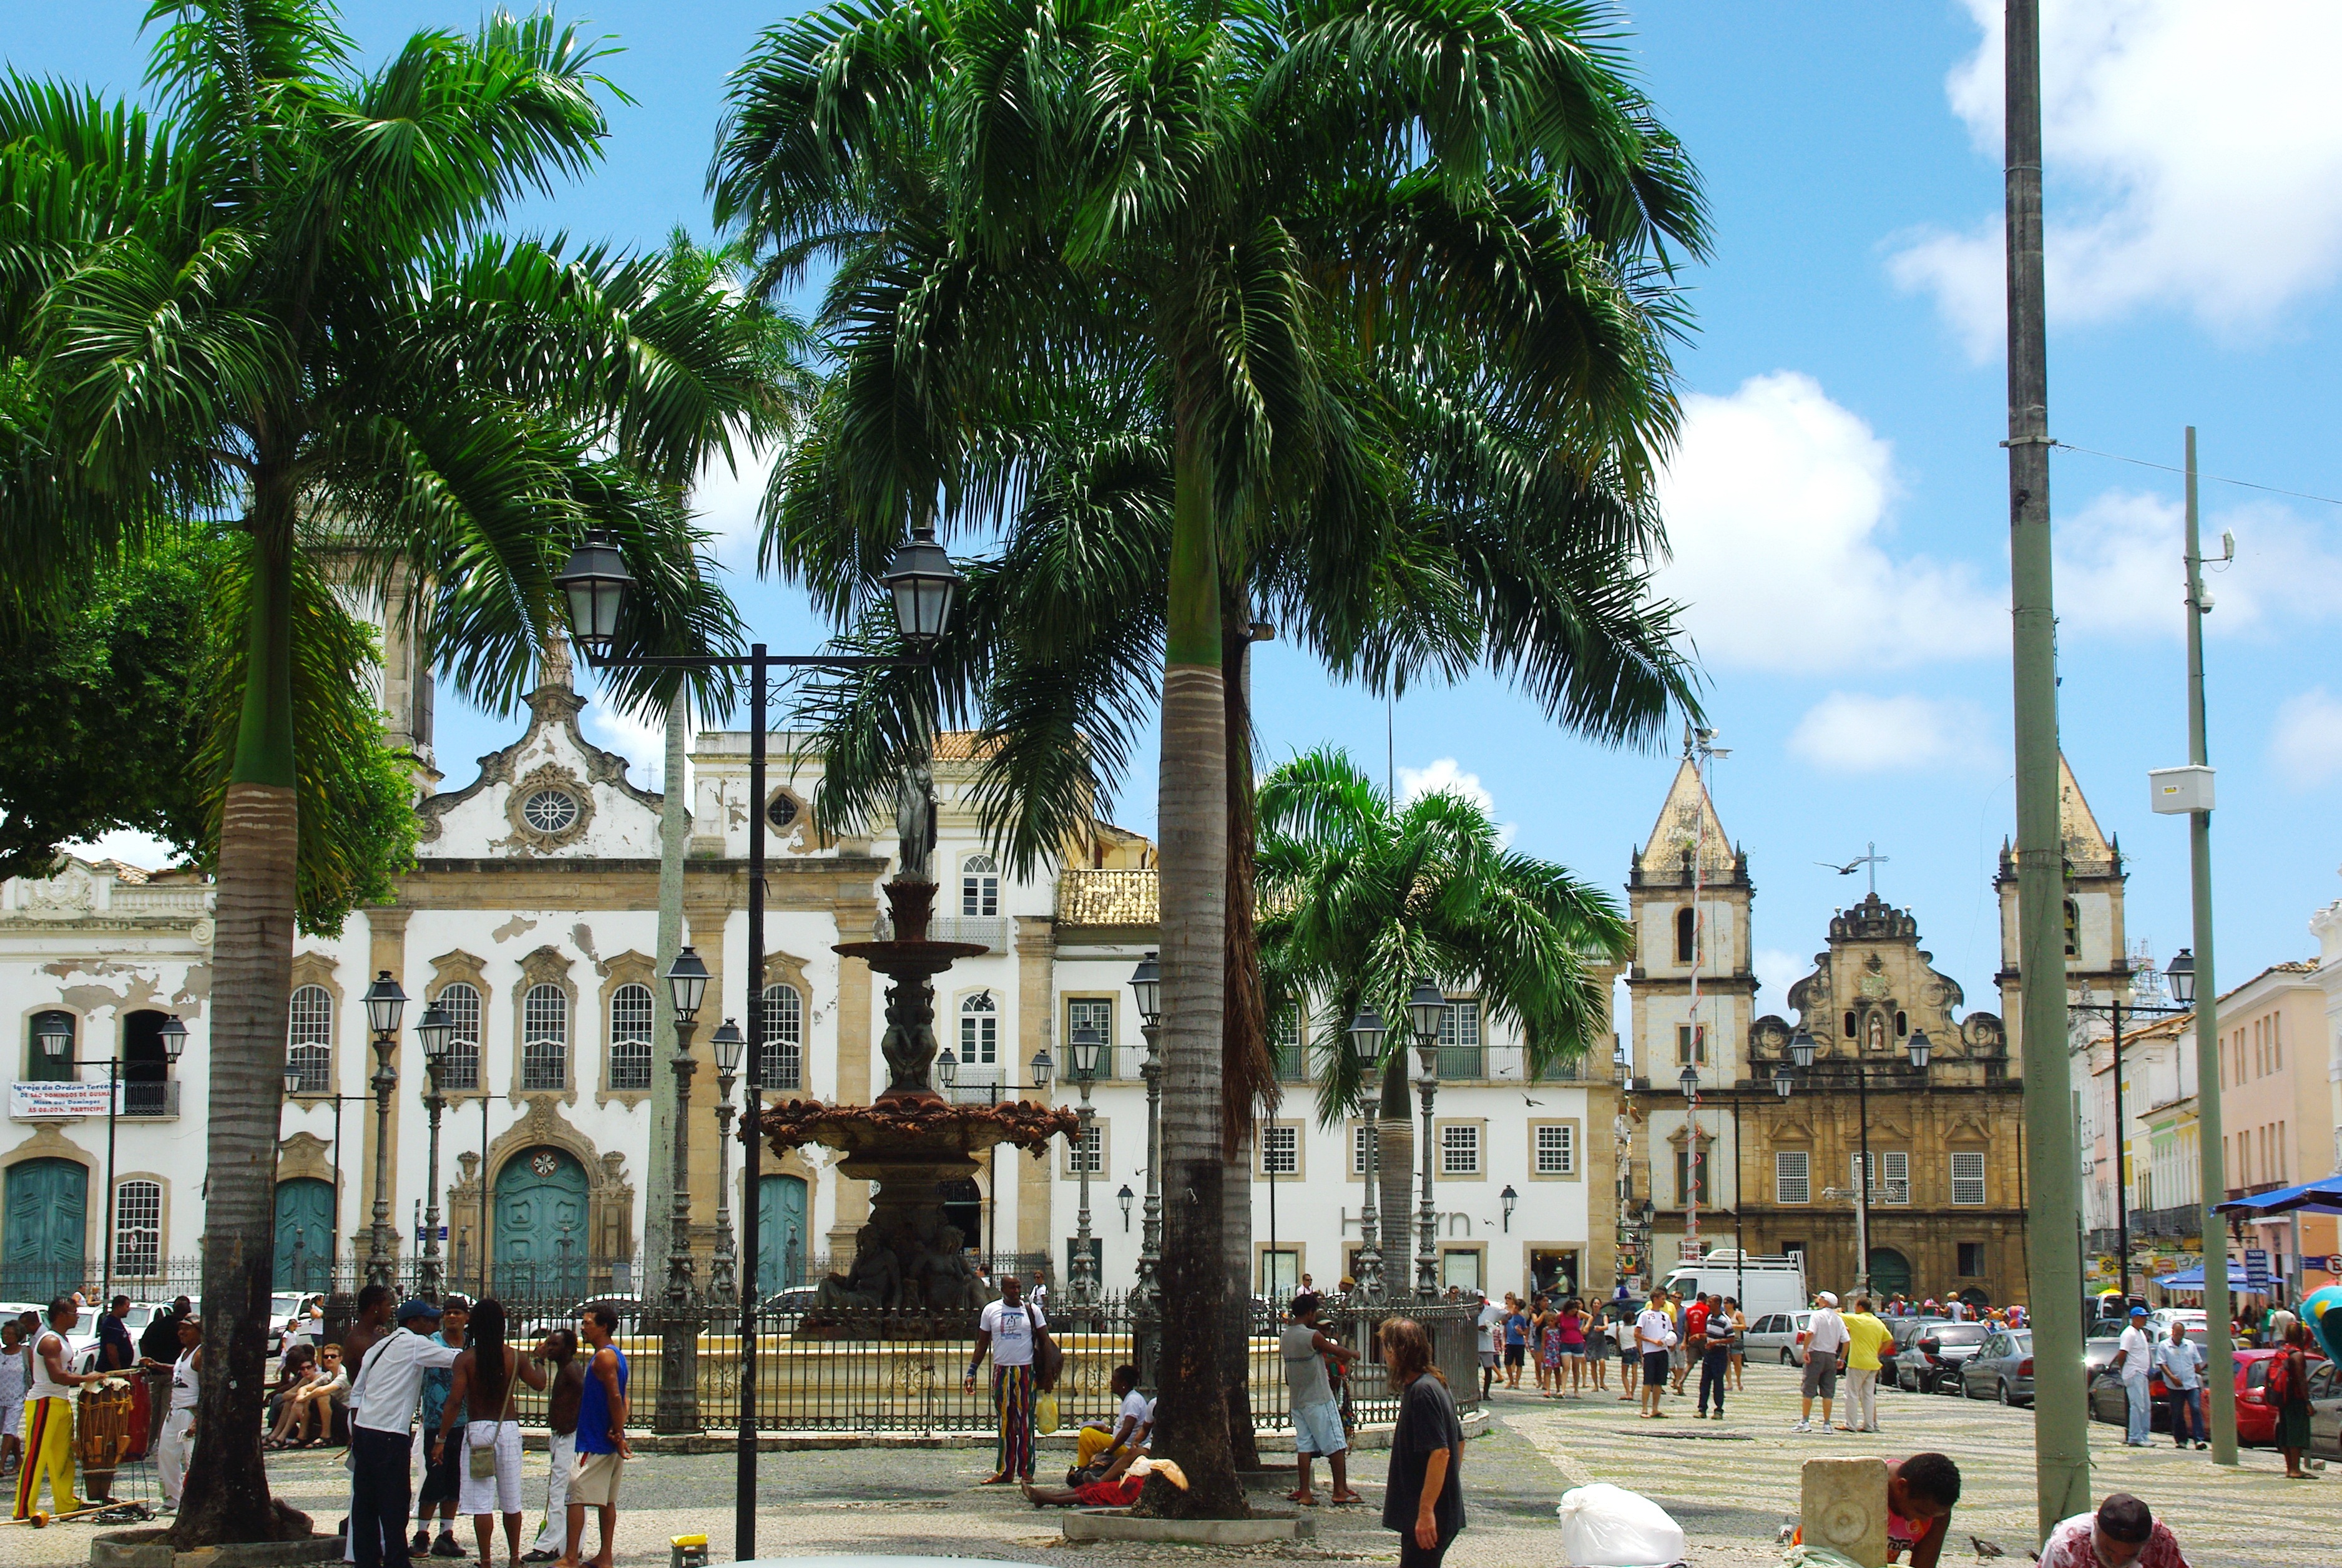
town, palace, walkway, cityscape, vacation, plaza, church, tourism, place, fountain, bahia, town square, convent, neighbourhood, brazilwood, uptown, human settlement, arecales